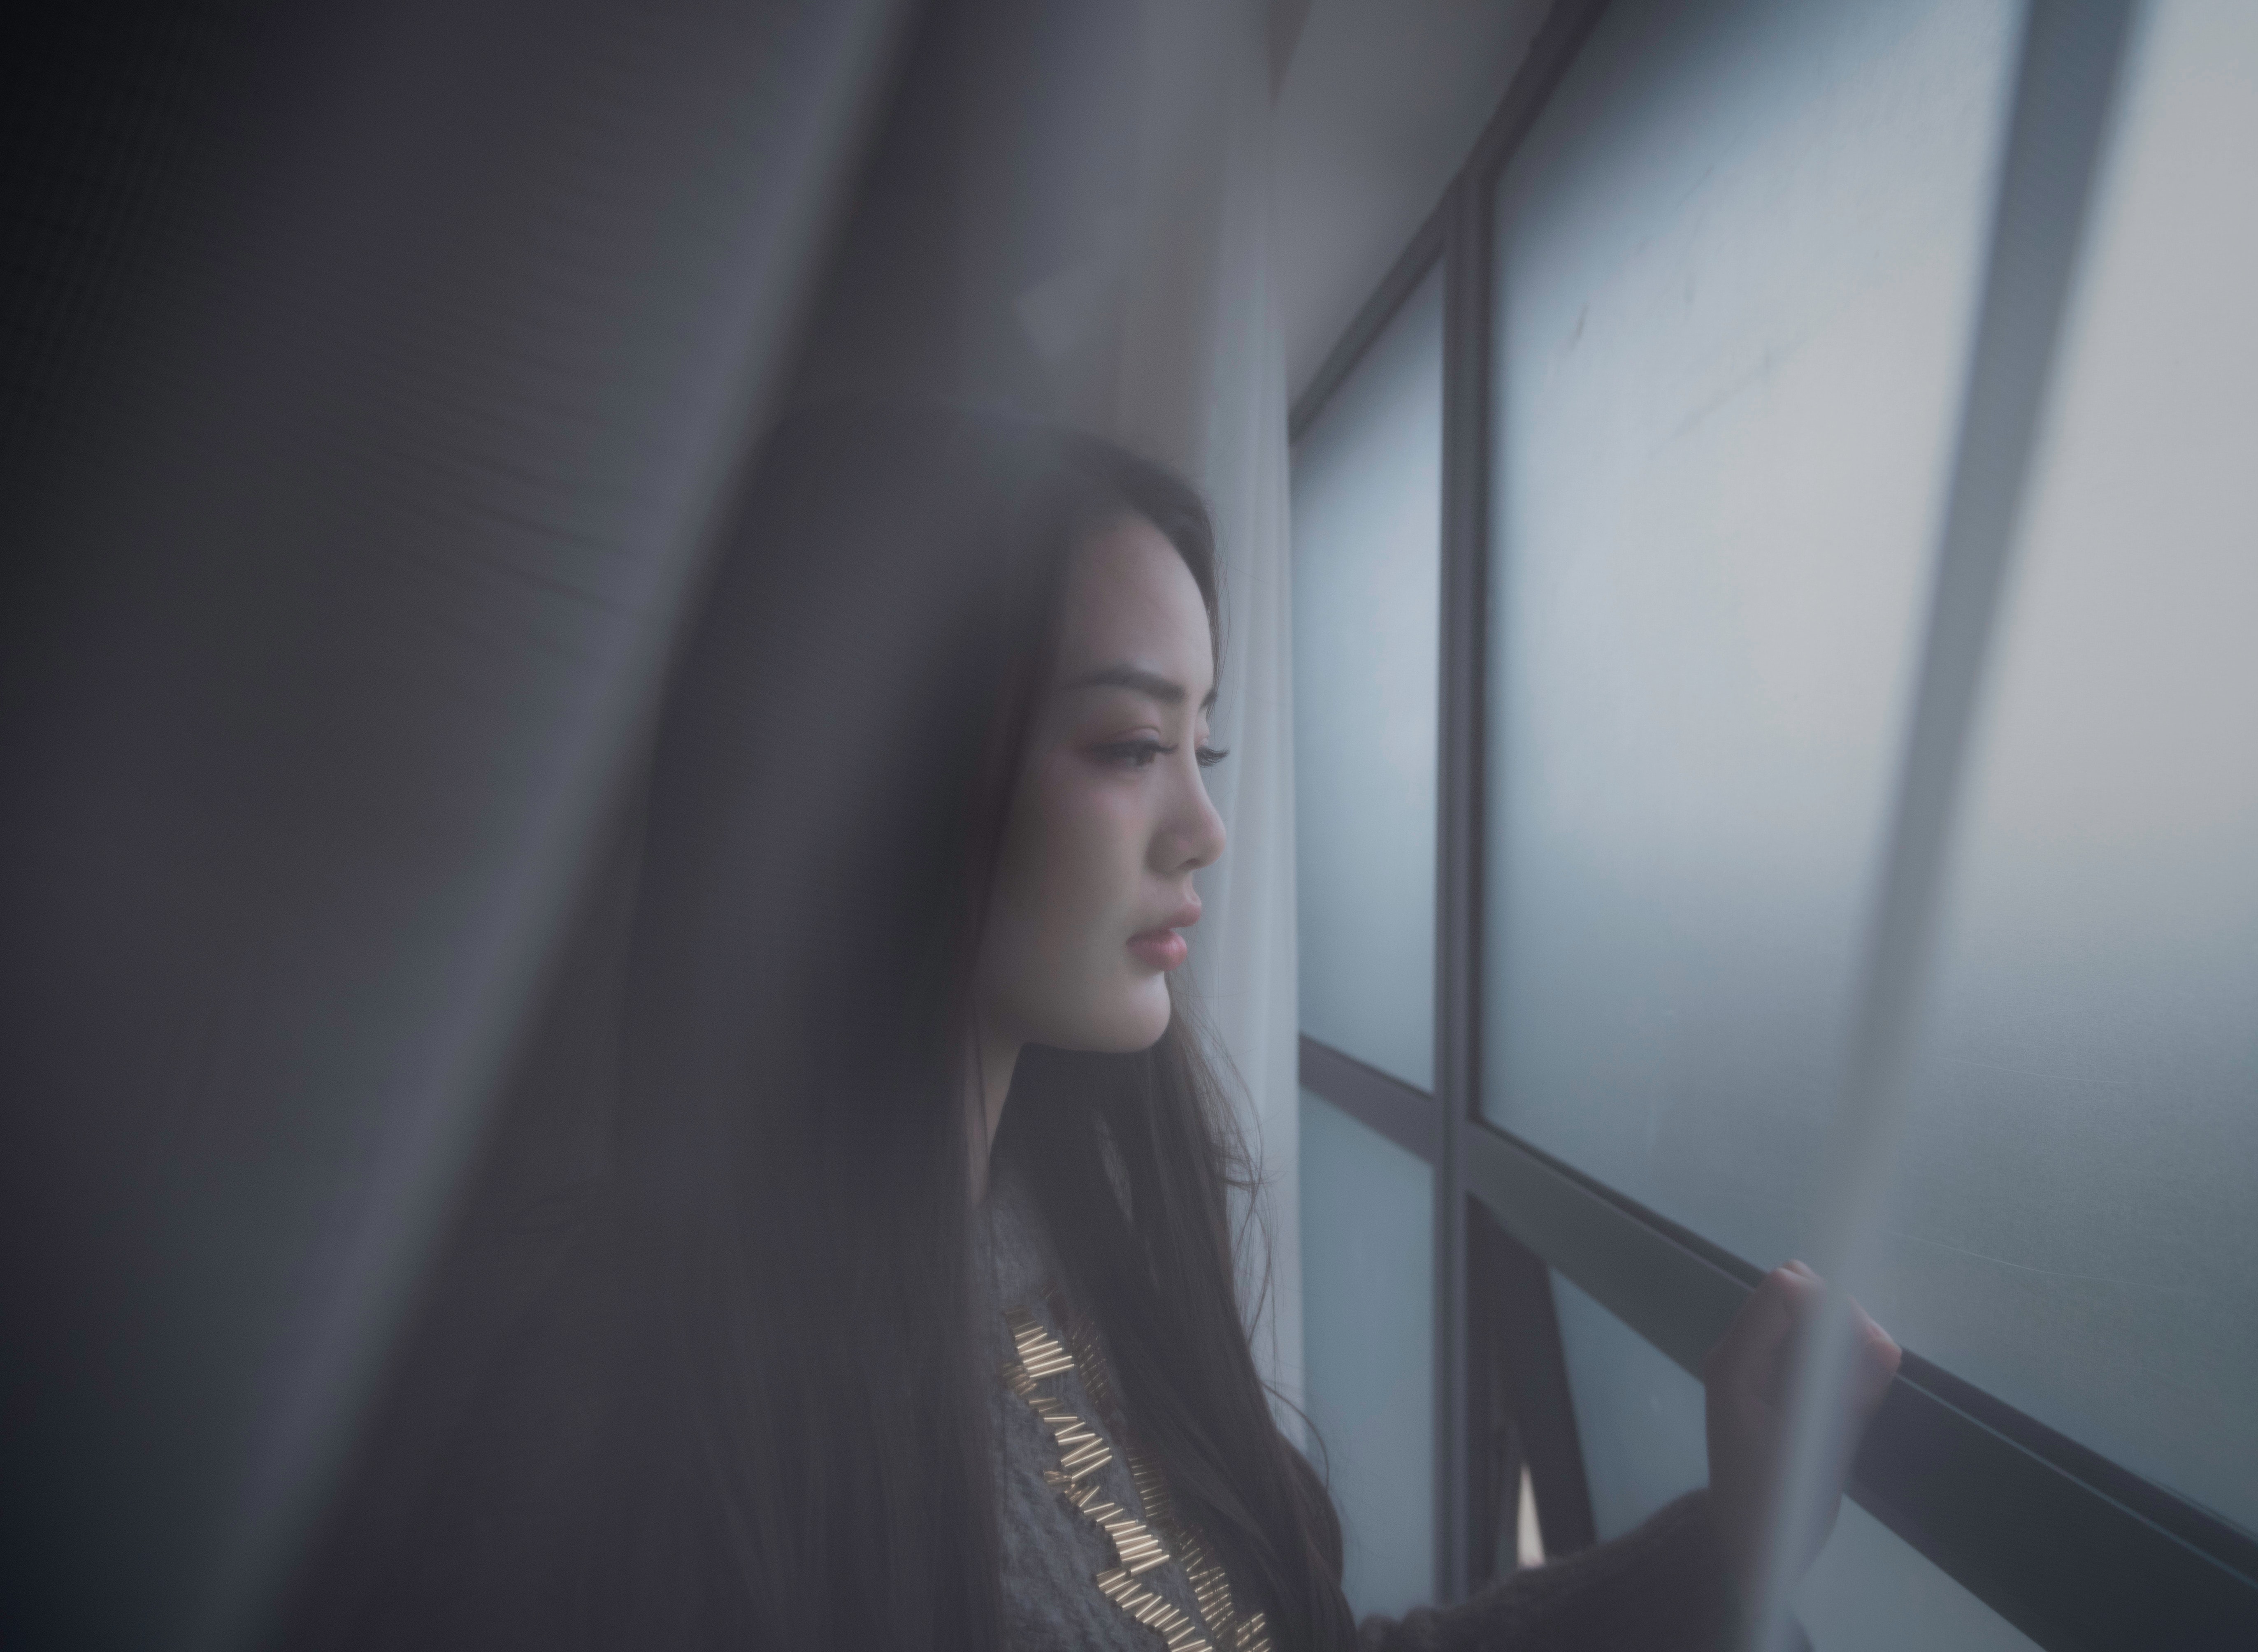
face, hair, skin, beauty, head, light, lip, eye, photography, long hair, reflection, window, portrait, flash photography, portrait photography, black hair, Tints and shades, eyelash, photo shoot